Bragg plane

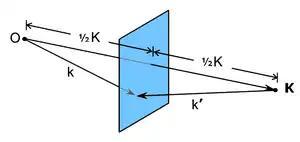
The Bragg plane in blue, with its associated reciprocal lattice vector K.

Now consider that a crystal is an array of scattering centres, each at a point in the Bravais lattice. We can set one of the scattering centres as the origin of an array. Since the lattice points are displaced by the Bravais lattice vectors, formula_14, scattered waves interfere constructively when the above condition holds simultaneously for all values of formula_14 which are Bravais lattice vectors, the condition then becomes: